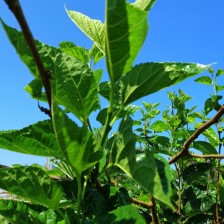
Variety: BlackOodTurkey